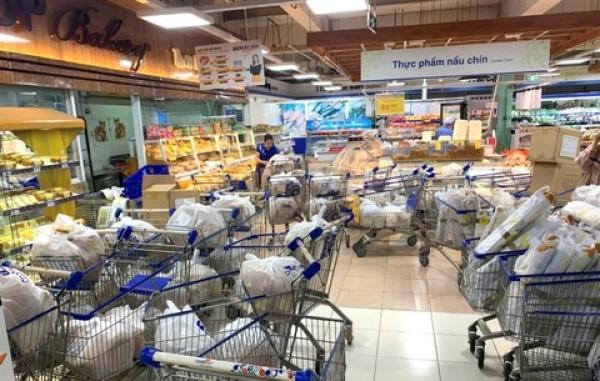
có nhiều chiếc xe đẩy siêu thị đang xuất hiện trong khung hình